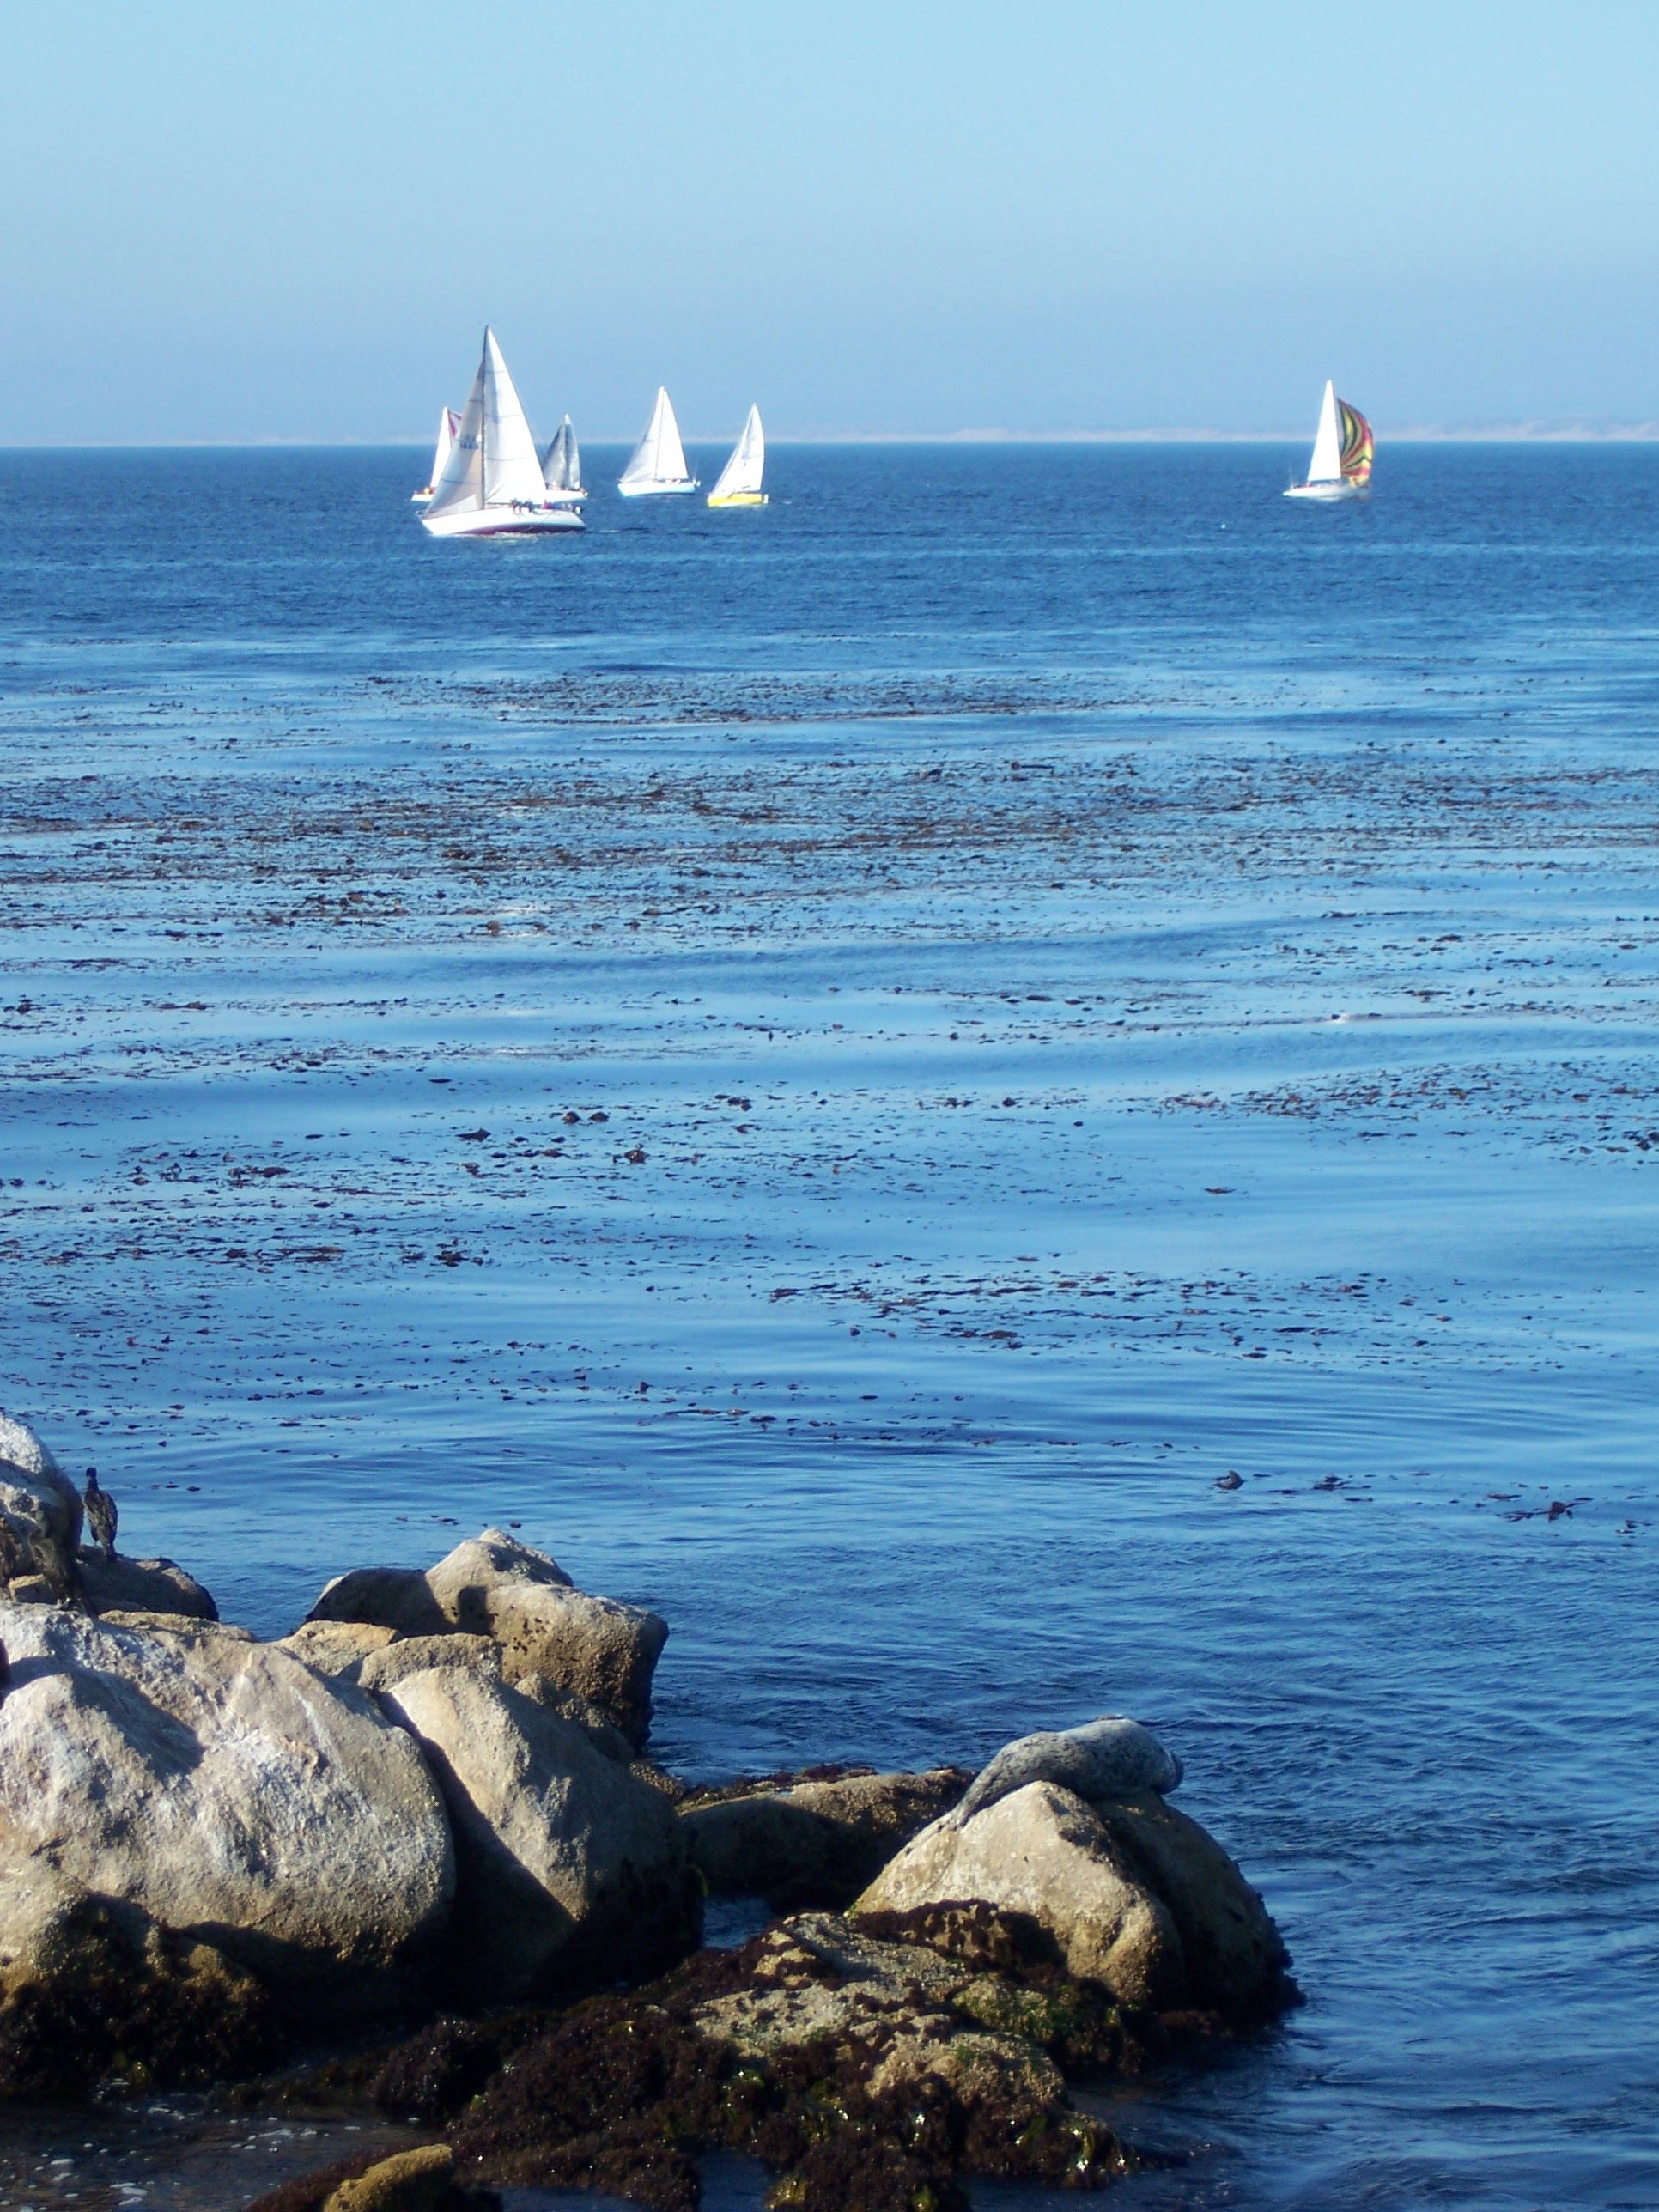
beach, sea, coast, water, rock, ocean, horizon, shore, wave, cliff, vehicle, tower, seascape, bay, blue, sailboat, material, body of water, cape, wind wave, monterey bay